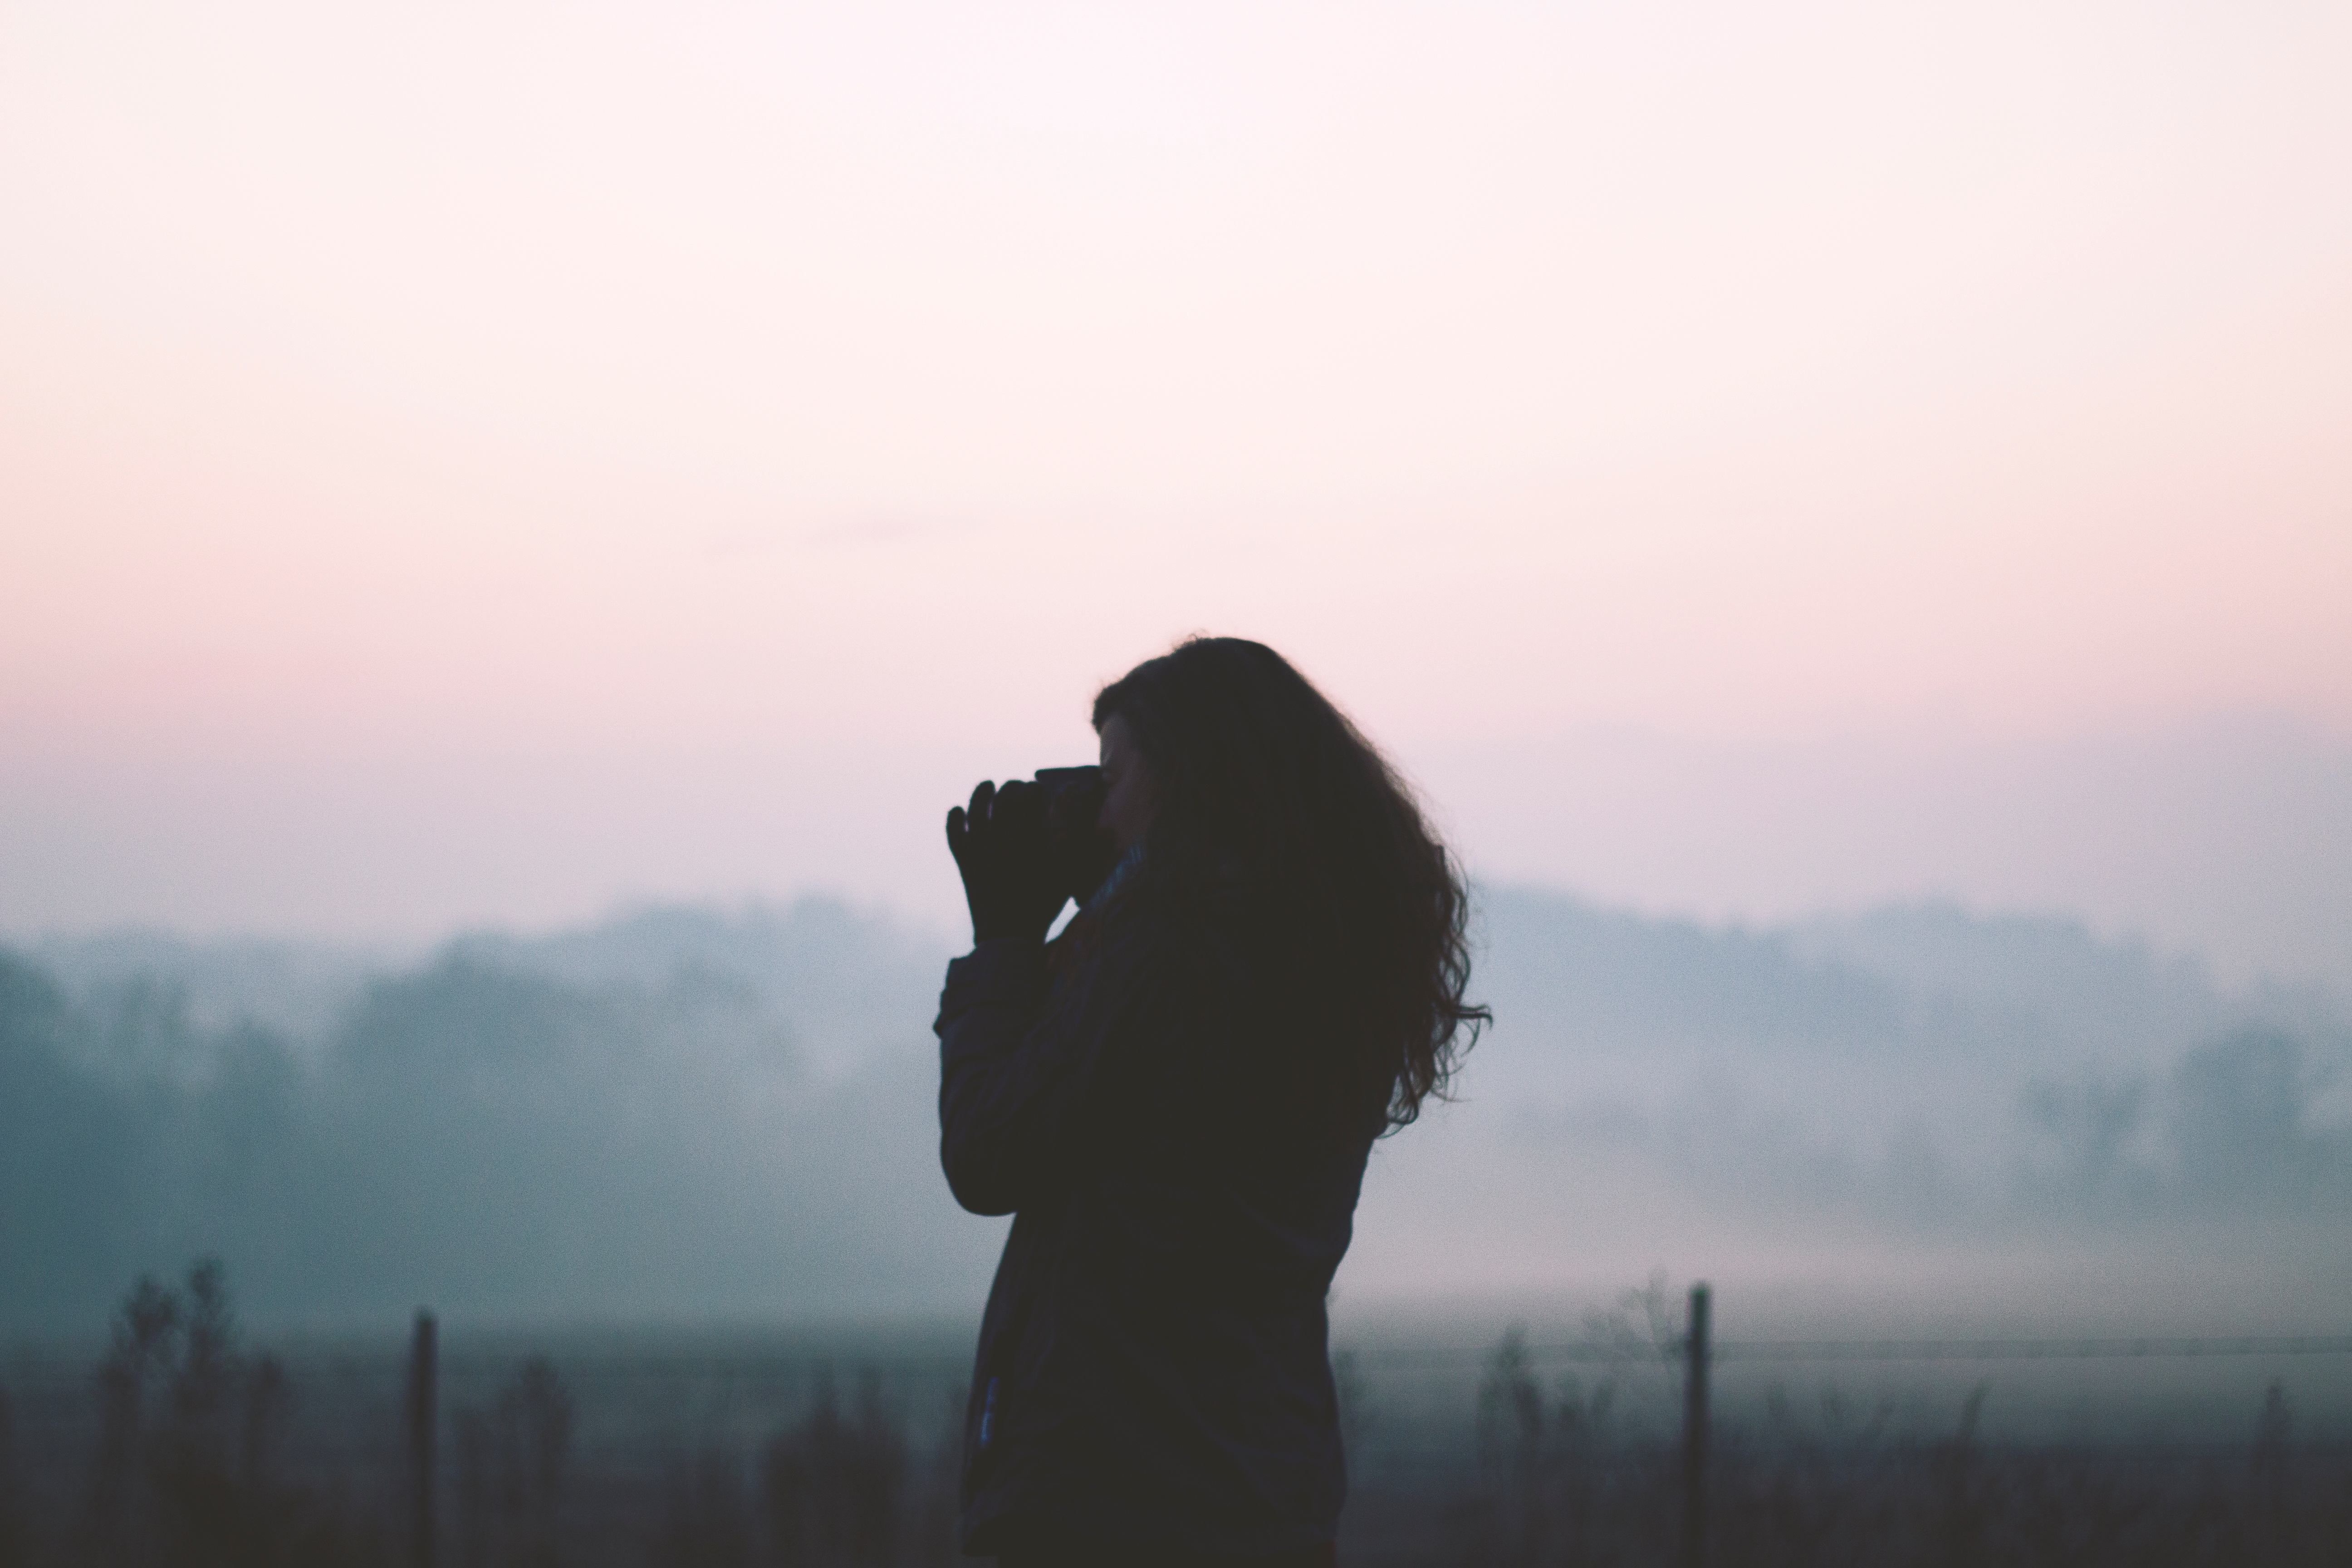
silhouette, cloud, fog, sunrise, sunset, mist, sunlight, morning, dawn, dusk, weather, haze, atmospheric phenomenon, atmosphere of earth